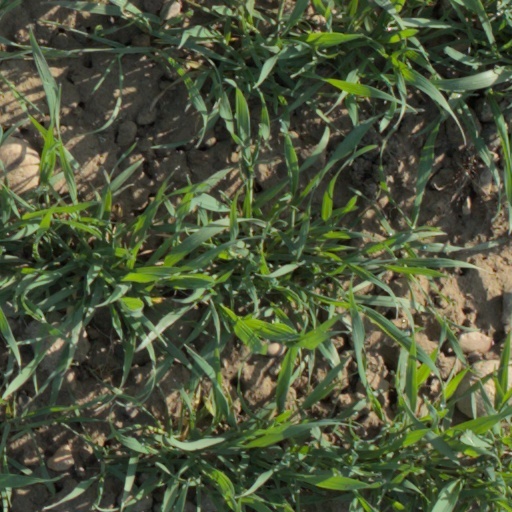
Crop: wheat